Schleichera

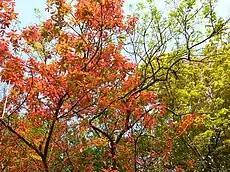
Young leaves blooming in various shades of red

The leaves are pinnate, with each leaf having 2-4 leaflets. The tree is host to Kusumi Lac (Kerria lacca), a lac insect which is native to India. Its seeds are the source of Kusum oil.